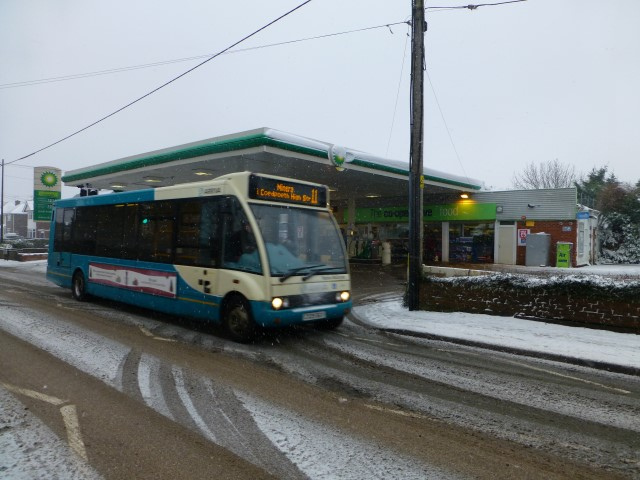
a bus driving past a power pole with a power line.

A commuter bus on a snowy street passes a gas station

The bus is in front of the gas station.

Bus in front of gas station on a snowy day

A large long bus on a city street.